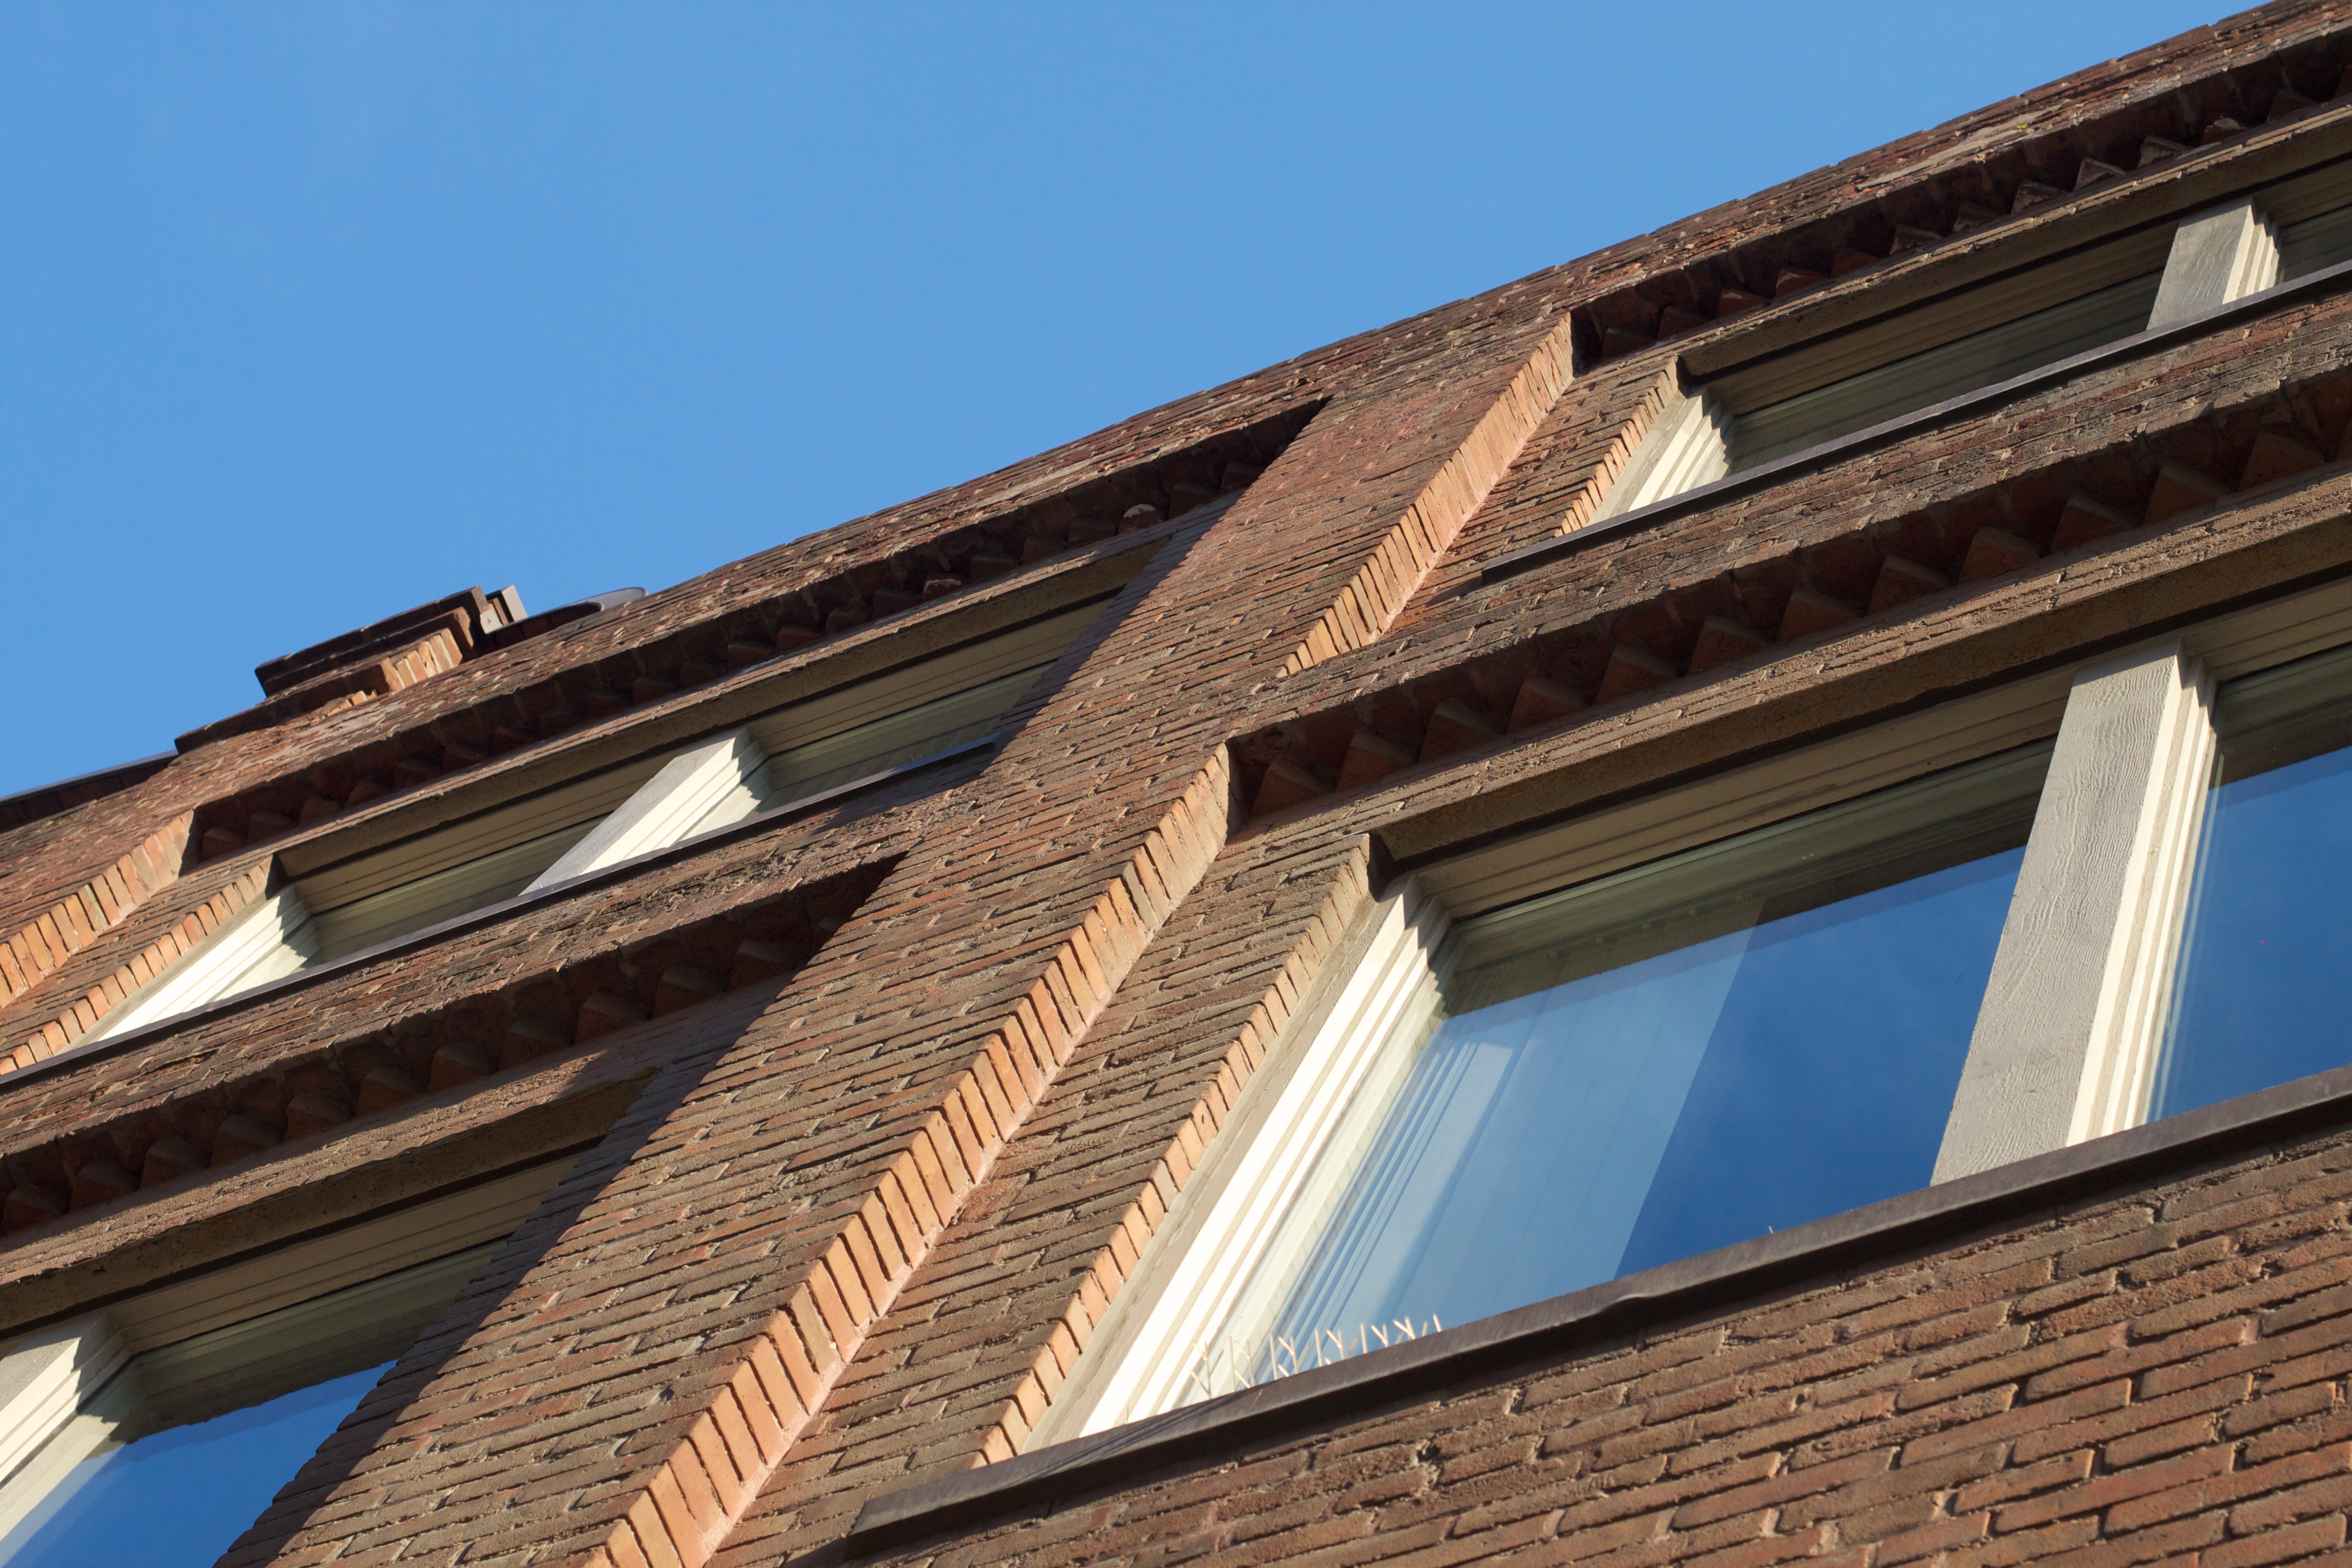
architecture, wood, house, window, roof, wall, facade, blue, odyssey, siding, daylighting